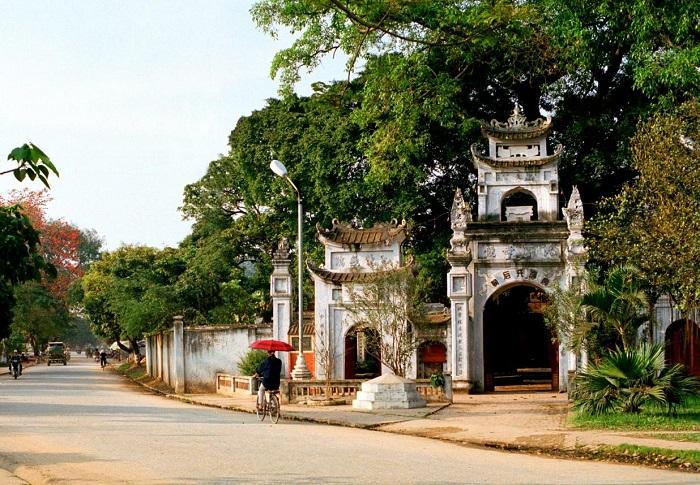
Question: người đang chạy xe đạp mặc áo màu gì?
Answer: người đang chạy xe đạp mặc áo màu đen